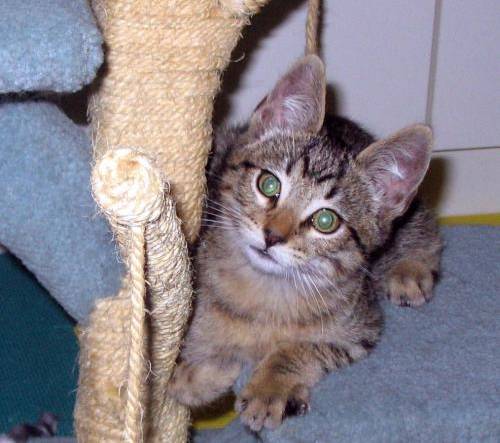
Label: cat